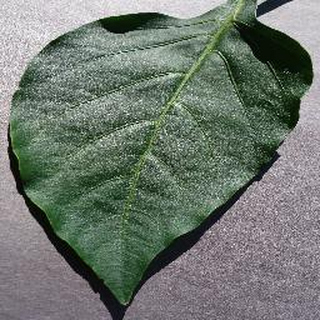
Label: healthy_bell_pepper